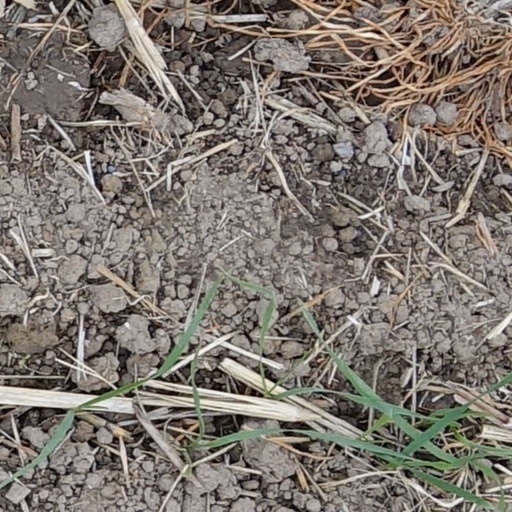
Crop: wheat